Cruella (film)

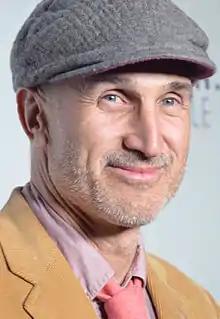
Craig Gillespie took over as director from Alex Timbers.

A live-action Cruella de Vil film, based upon the character in Disney's "101 Dalmatians" franchise, was announced in 2013. Andrew Gunn was hired to produce the film, with Glenn Close (who previously played the character in the 1996 live-action adaptation "101 Dalmatians" and its sequel "102 Dalmatians") serving as executive producer and Kelly Marcel revising the script originally written by Aline Brosh McKenna. In January 2016, Emma Stone was cast in the titular role of Cruella de Vil. Costume designer Jenny Beavan later stated that her role on the film was to help Stone appear as a younger 1970s portrayal of Close's 1990s role in "101 Dalmatians", possibly confirming the shared continuity between the films, though the characters of Roger and Anita appear as the same age as Cruella and portrayed as different races with different occupations in this film. However, Stone was not allowed to portray Cruella smoking as she had previously been since Disney had banned characters being shown smoking in its films since 2007.